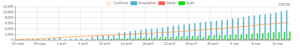
ÉVOLUTION DES CAS CUMULÉS - CHART2
La pandémie de Covid-19 est une crise sanitaire majeure provoquée par une maladie infectieuse émergente apparue fin 2019 en Chine continentale, la maladie à coronavirus 2019, dont l'agent pathogène est le SARS-CoV-2. Ce virus est à l'origine d'une pandémie, déclarée le 11 mars 2020 par l'Organisation mondiale de la santé. En Algérie, elle se propage à partir du 25 février 2020 lorsqu'un ressortissant italien est testé positif au SARS-CoV-2.